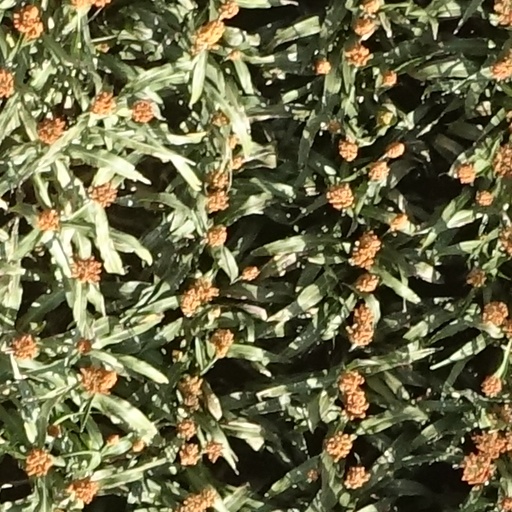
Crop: sorghum